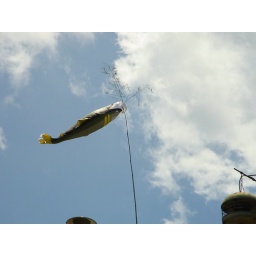
fish in the sky